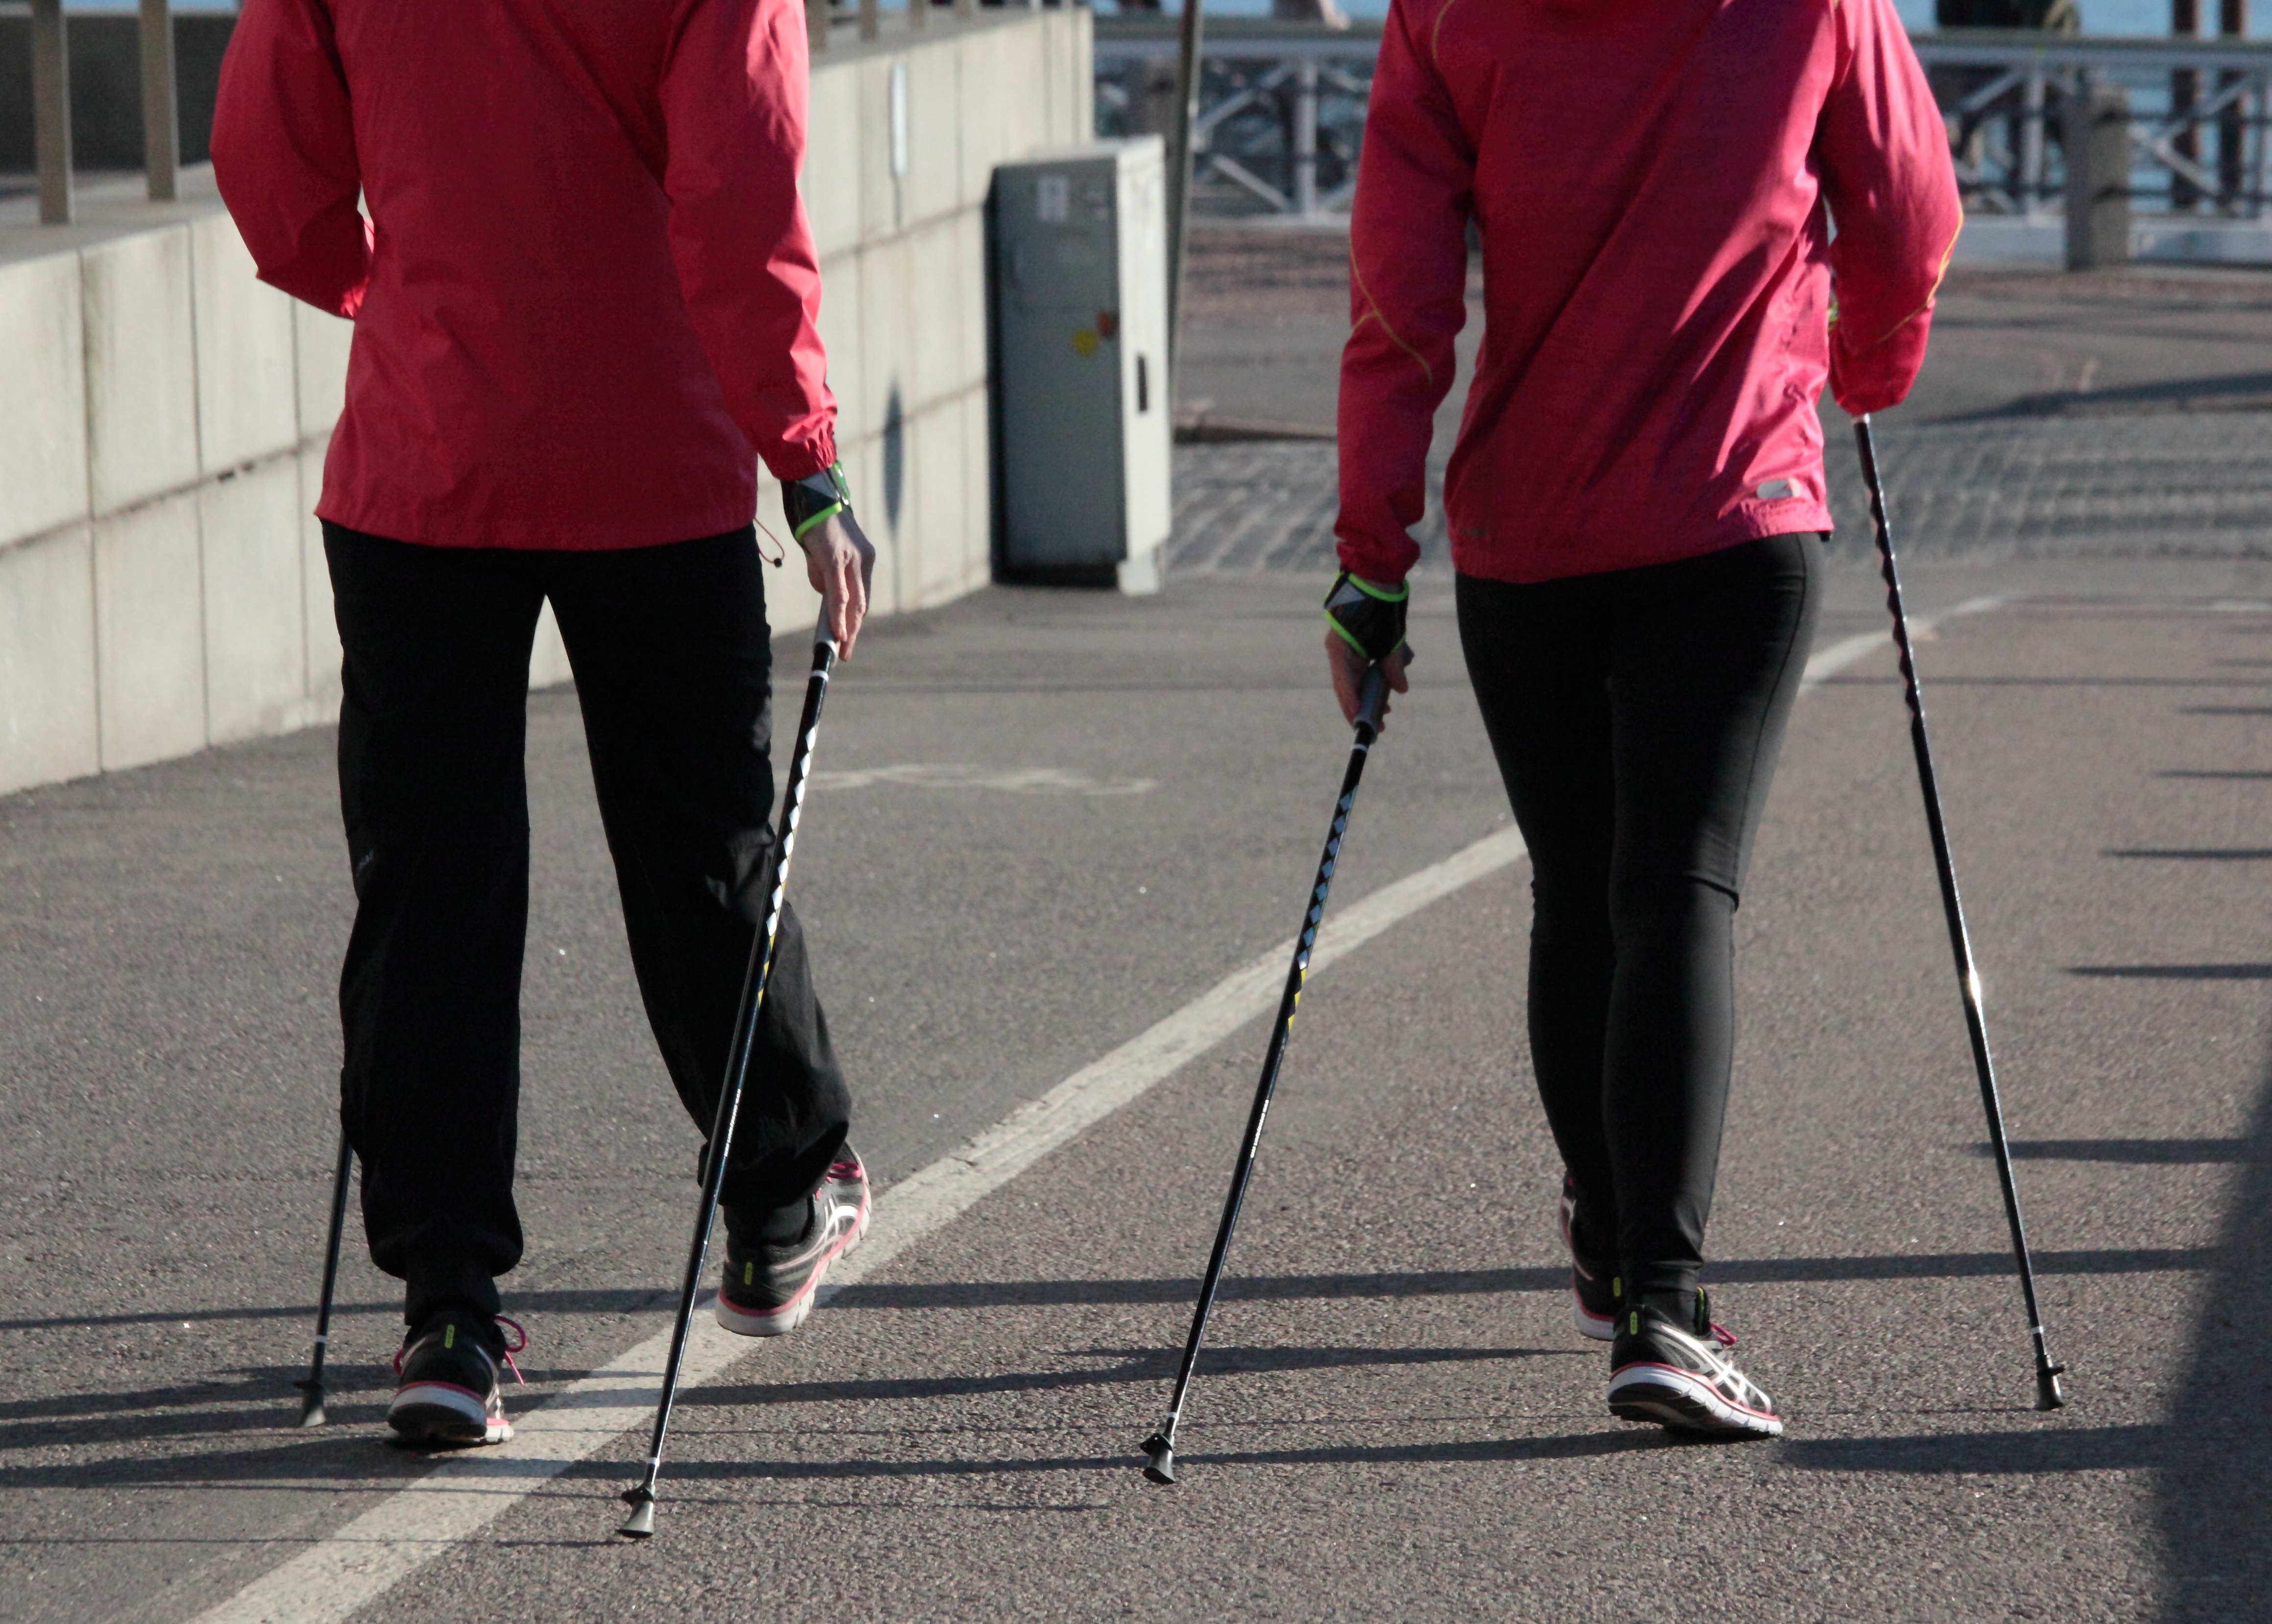
man, walking, shoe, winter, street, running, city, summer, recreation, red, exercise, fitness, winter sport, race, cool image, fun, sports, footwear, cool photo, joint, nordic walking, individual sports, sports clothing, health beauty, nordic walking poles, a fitness type, in a red coat